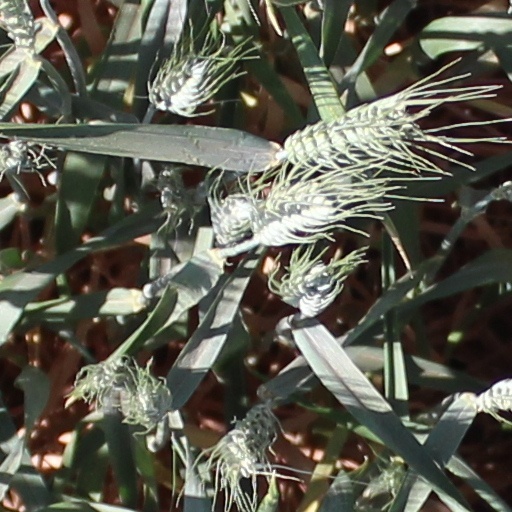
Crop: wheat